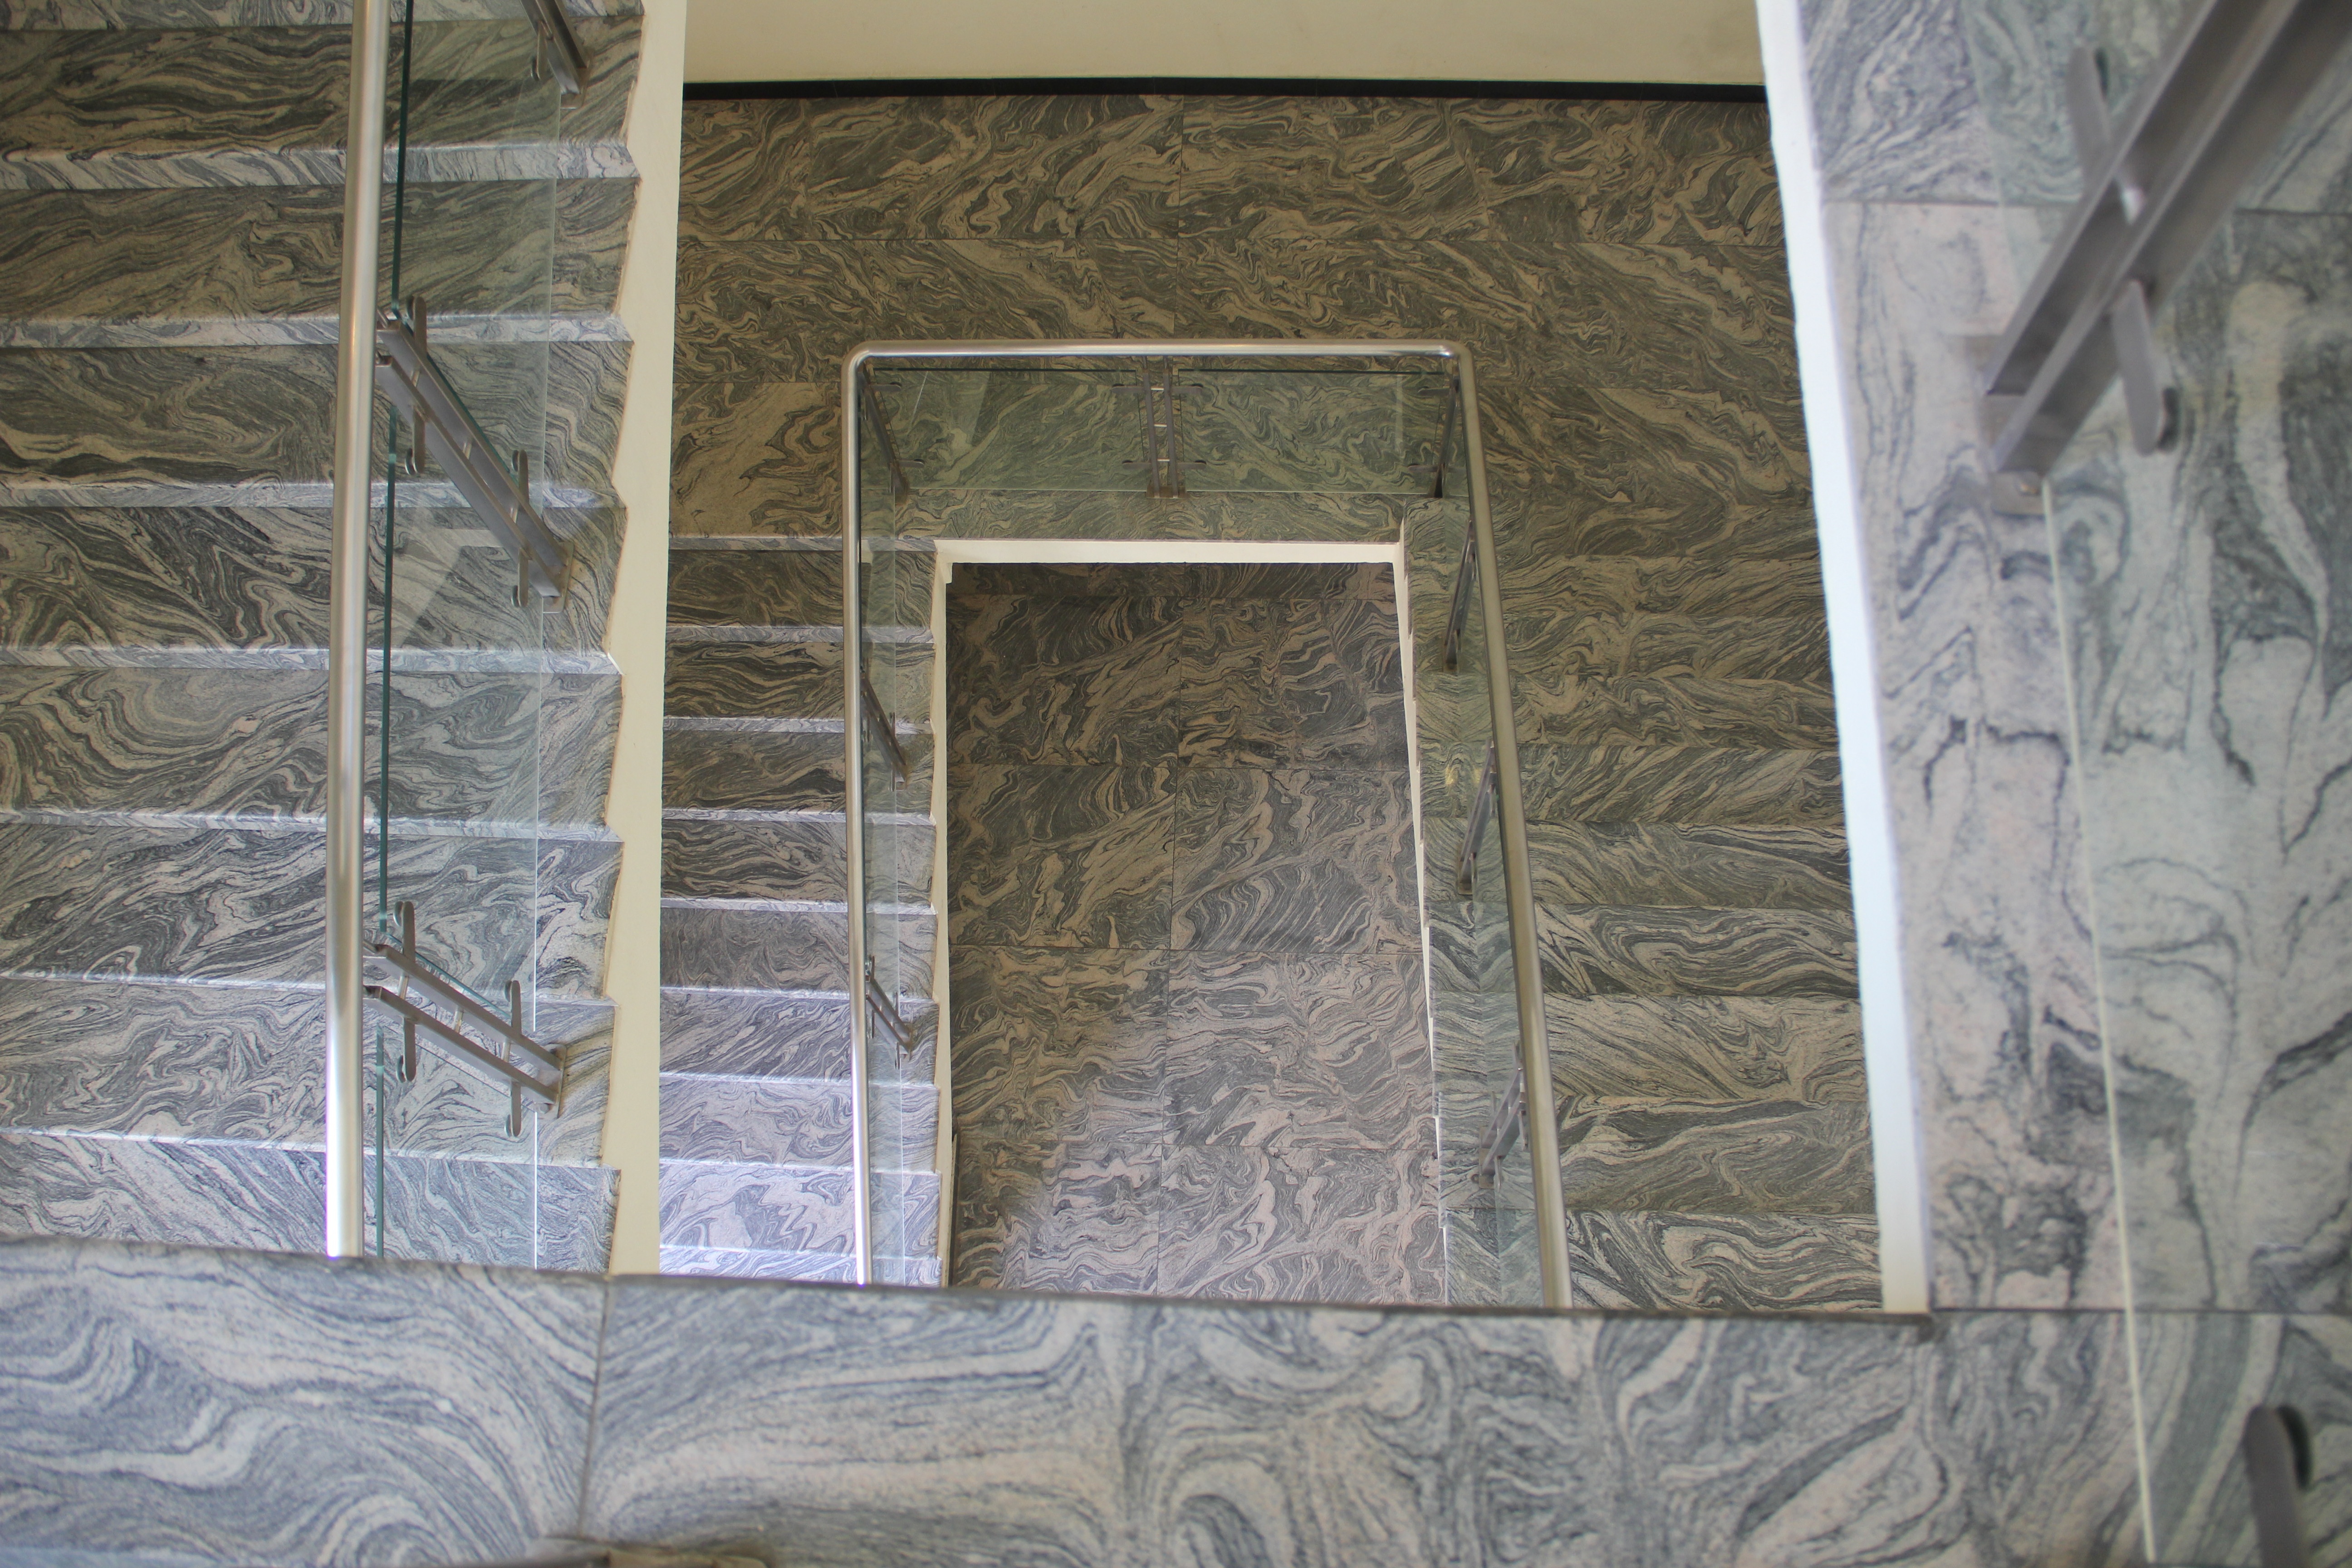
house, floor, window, glass, wall, tile, room, material, interior design, plaster, flooring